Vopnafjörður

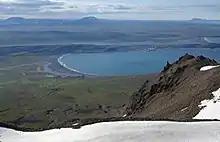
The bay seen from the top of Krossavík Mountains.

Vopnafjörður is located in Northeast Iceland. The Vopnafjörður area coastline is characterized by the Tangi peninsula, coastal rocks, islets, coves, river mouths, and black sand beaches.